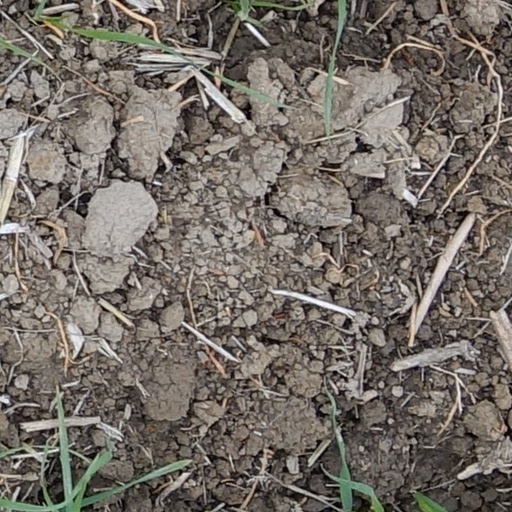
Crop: wheat